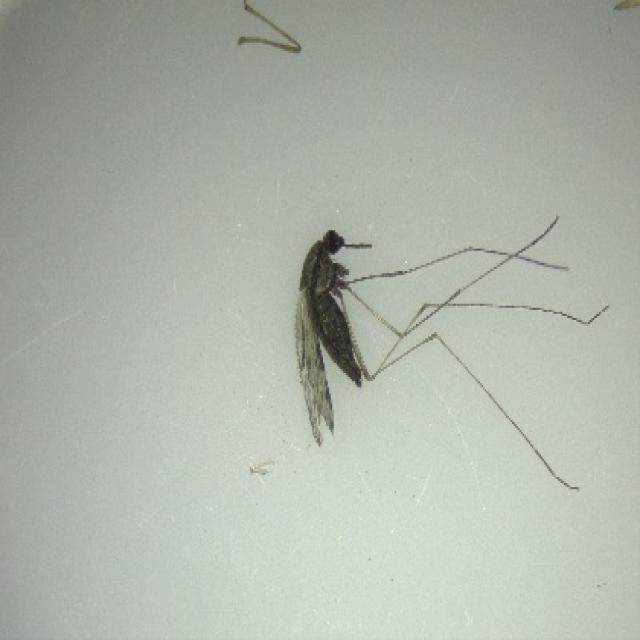
Species: anopheles_sinensis